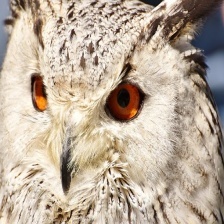
Species: SNOWY OWL
Scientific name: BUBO SCANDIACUS
ImageNet parent category: great_grey_owl